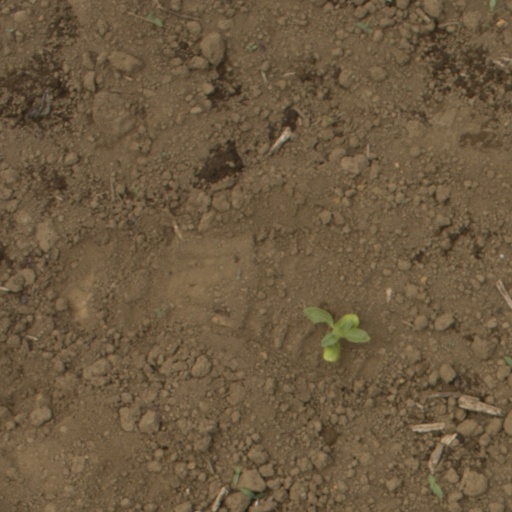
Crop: Jerusalem artichoke